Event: Nepal Earthquake
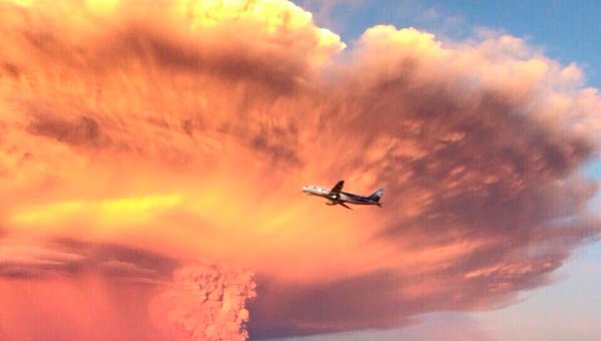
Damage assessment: no_damage